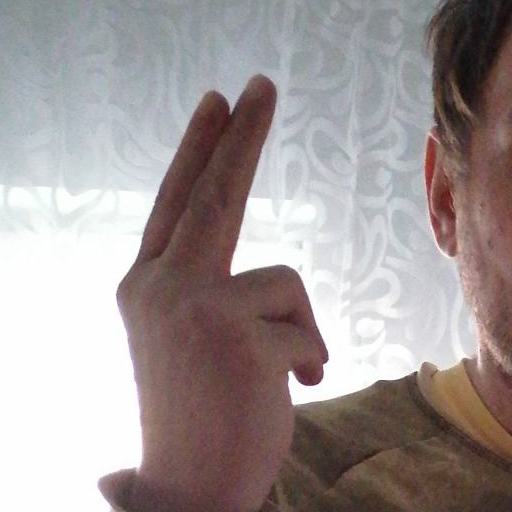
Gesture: two_up_inverted